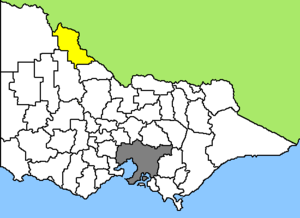
Le bourg de Swan Hill est une zone d'administration locale dans le nord-ouest du Victoria en Australie. Il est traversé par la Mallee Highway.